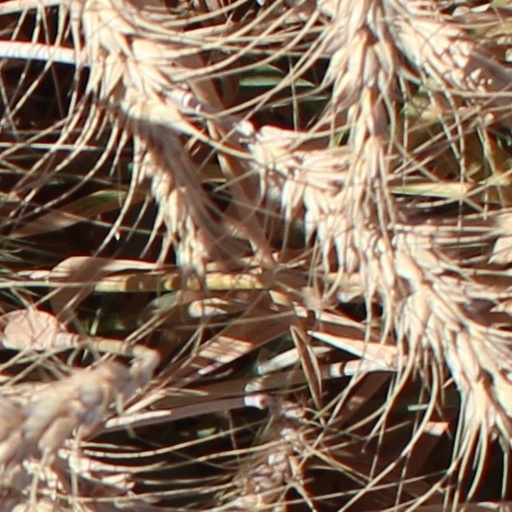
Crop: wheat